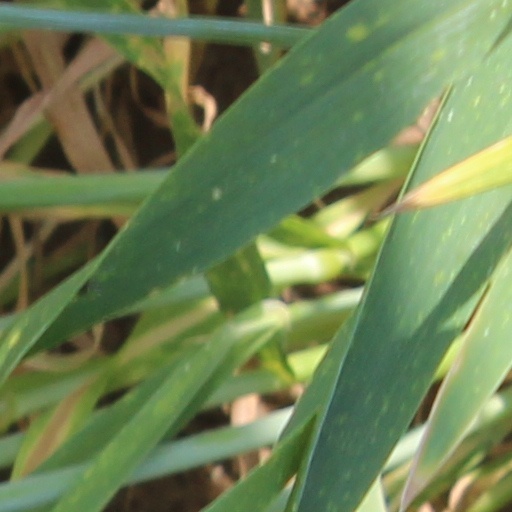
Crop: wheat